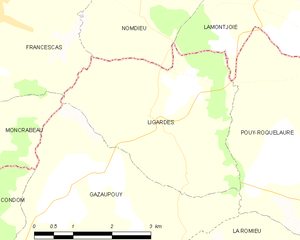
Ligardes est une commune française située dans le département du Gers en région Occitanie.